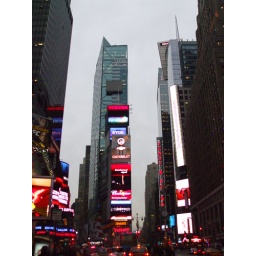
You can see the 2008 sign for the New Year's Eve ball drop is already set up above the Toshiba sign.